Póvoa de Varzim

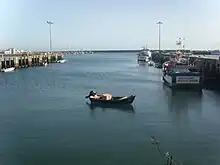
Póvoa de Varzim seaport.

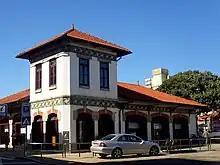
Tourism Post on one of the market towers of 1904.

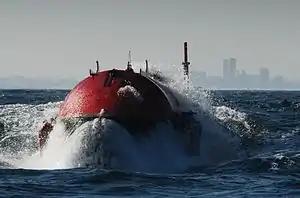
Some renewable energy research projects were tested in Póvoa de Varzim's coastline, including the Aguçadoura Wave Park (pictured) and the windfloat project.

The fact that it is a seaside city has shaped Póvoa de Varzim's economy: the fishing industry, from the fishing vessels that put in each day to the canning industry and to the city's fish market, beach agriculture, and seaweed-gathering for fertilizing fields are the result of its geography. Tourism and the related industries are more relevant in Póvoa's economy these days, as fisheries have lost importance. Nevertheless, the mean value of fish landed in 2004, in its seaport, was almost three times that of Matosinhos seaport and significantly higher in the average vessels' capacity. Its fishing productivity is also comparatively higher than the national average. "A Poveira" is a traditional Povoan canning factory and most of its production, 80 to 85%, is exported and deals with high-end brands in canned fish, for MDC markets. Export market brands include: Poveira, D'Henry IV, Ala-Arriba, Minerva, and Alva.